Electronics cooling

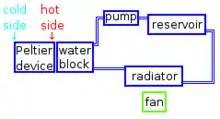
Regular Peltier cooling setup for electronics

Besides passive heat conduction, active cooling consuming electricity can be achieved through the thermoelectric coolers.